Army Group Centre (France)

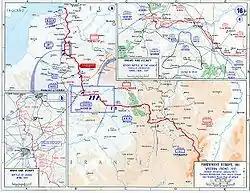
Situation of the Army Group Center in 1917

Army Group Centre (G. A. C.) was a grouping of French field armies during World War I, which was created on June 22, 1915. The army group covered the Western Front roughly between Rheims and Verdun.